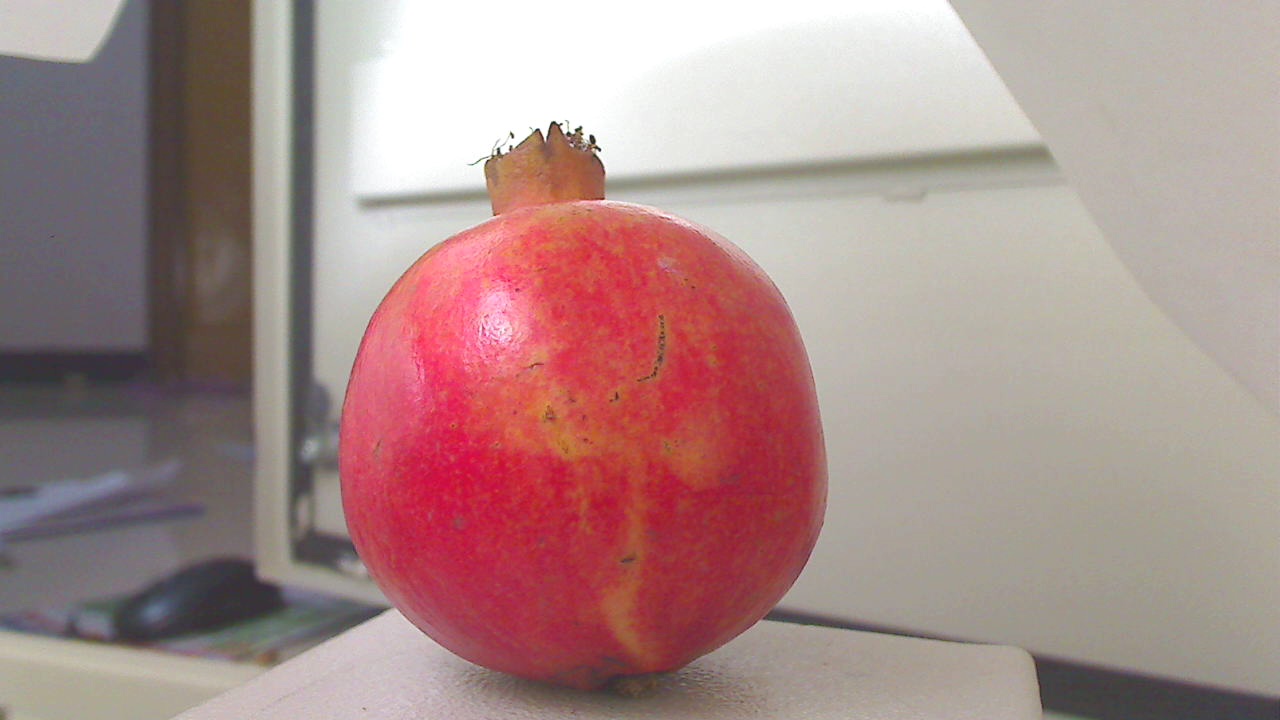
Grade: grade-3
Quality: quality-1